1976 Pittsburgh Panthers football team

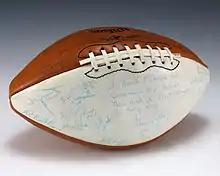
A football signed by the 1976 Pittsburgh Panthers football team, including Tony Dorsett and head coach Johnny Majors.

The previous season saw Pitt win the Sun Bowl over Kansas for an record, highlighted by wins at Georgia and Notre Dame. The stage was set for 1976, with Pitt ranked ninth in the AP preseason poll, for the Panthers to make a run for the national championship.